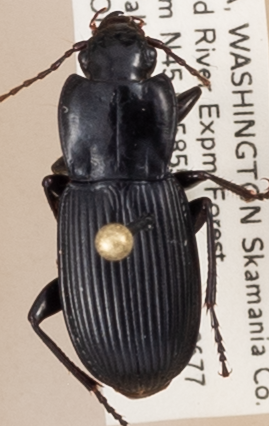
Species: Pterostichus herculaneus
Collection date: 2018-06-05
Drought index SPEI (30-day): -2.09
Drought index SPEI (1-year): -0.432
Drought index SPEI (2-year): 0.71